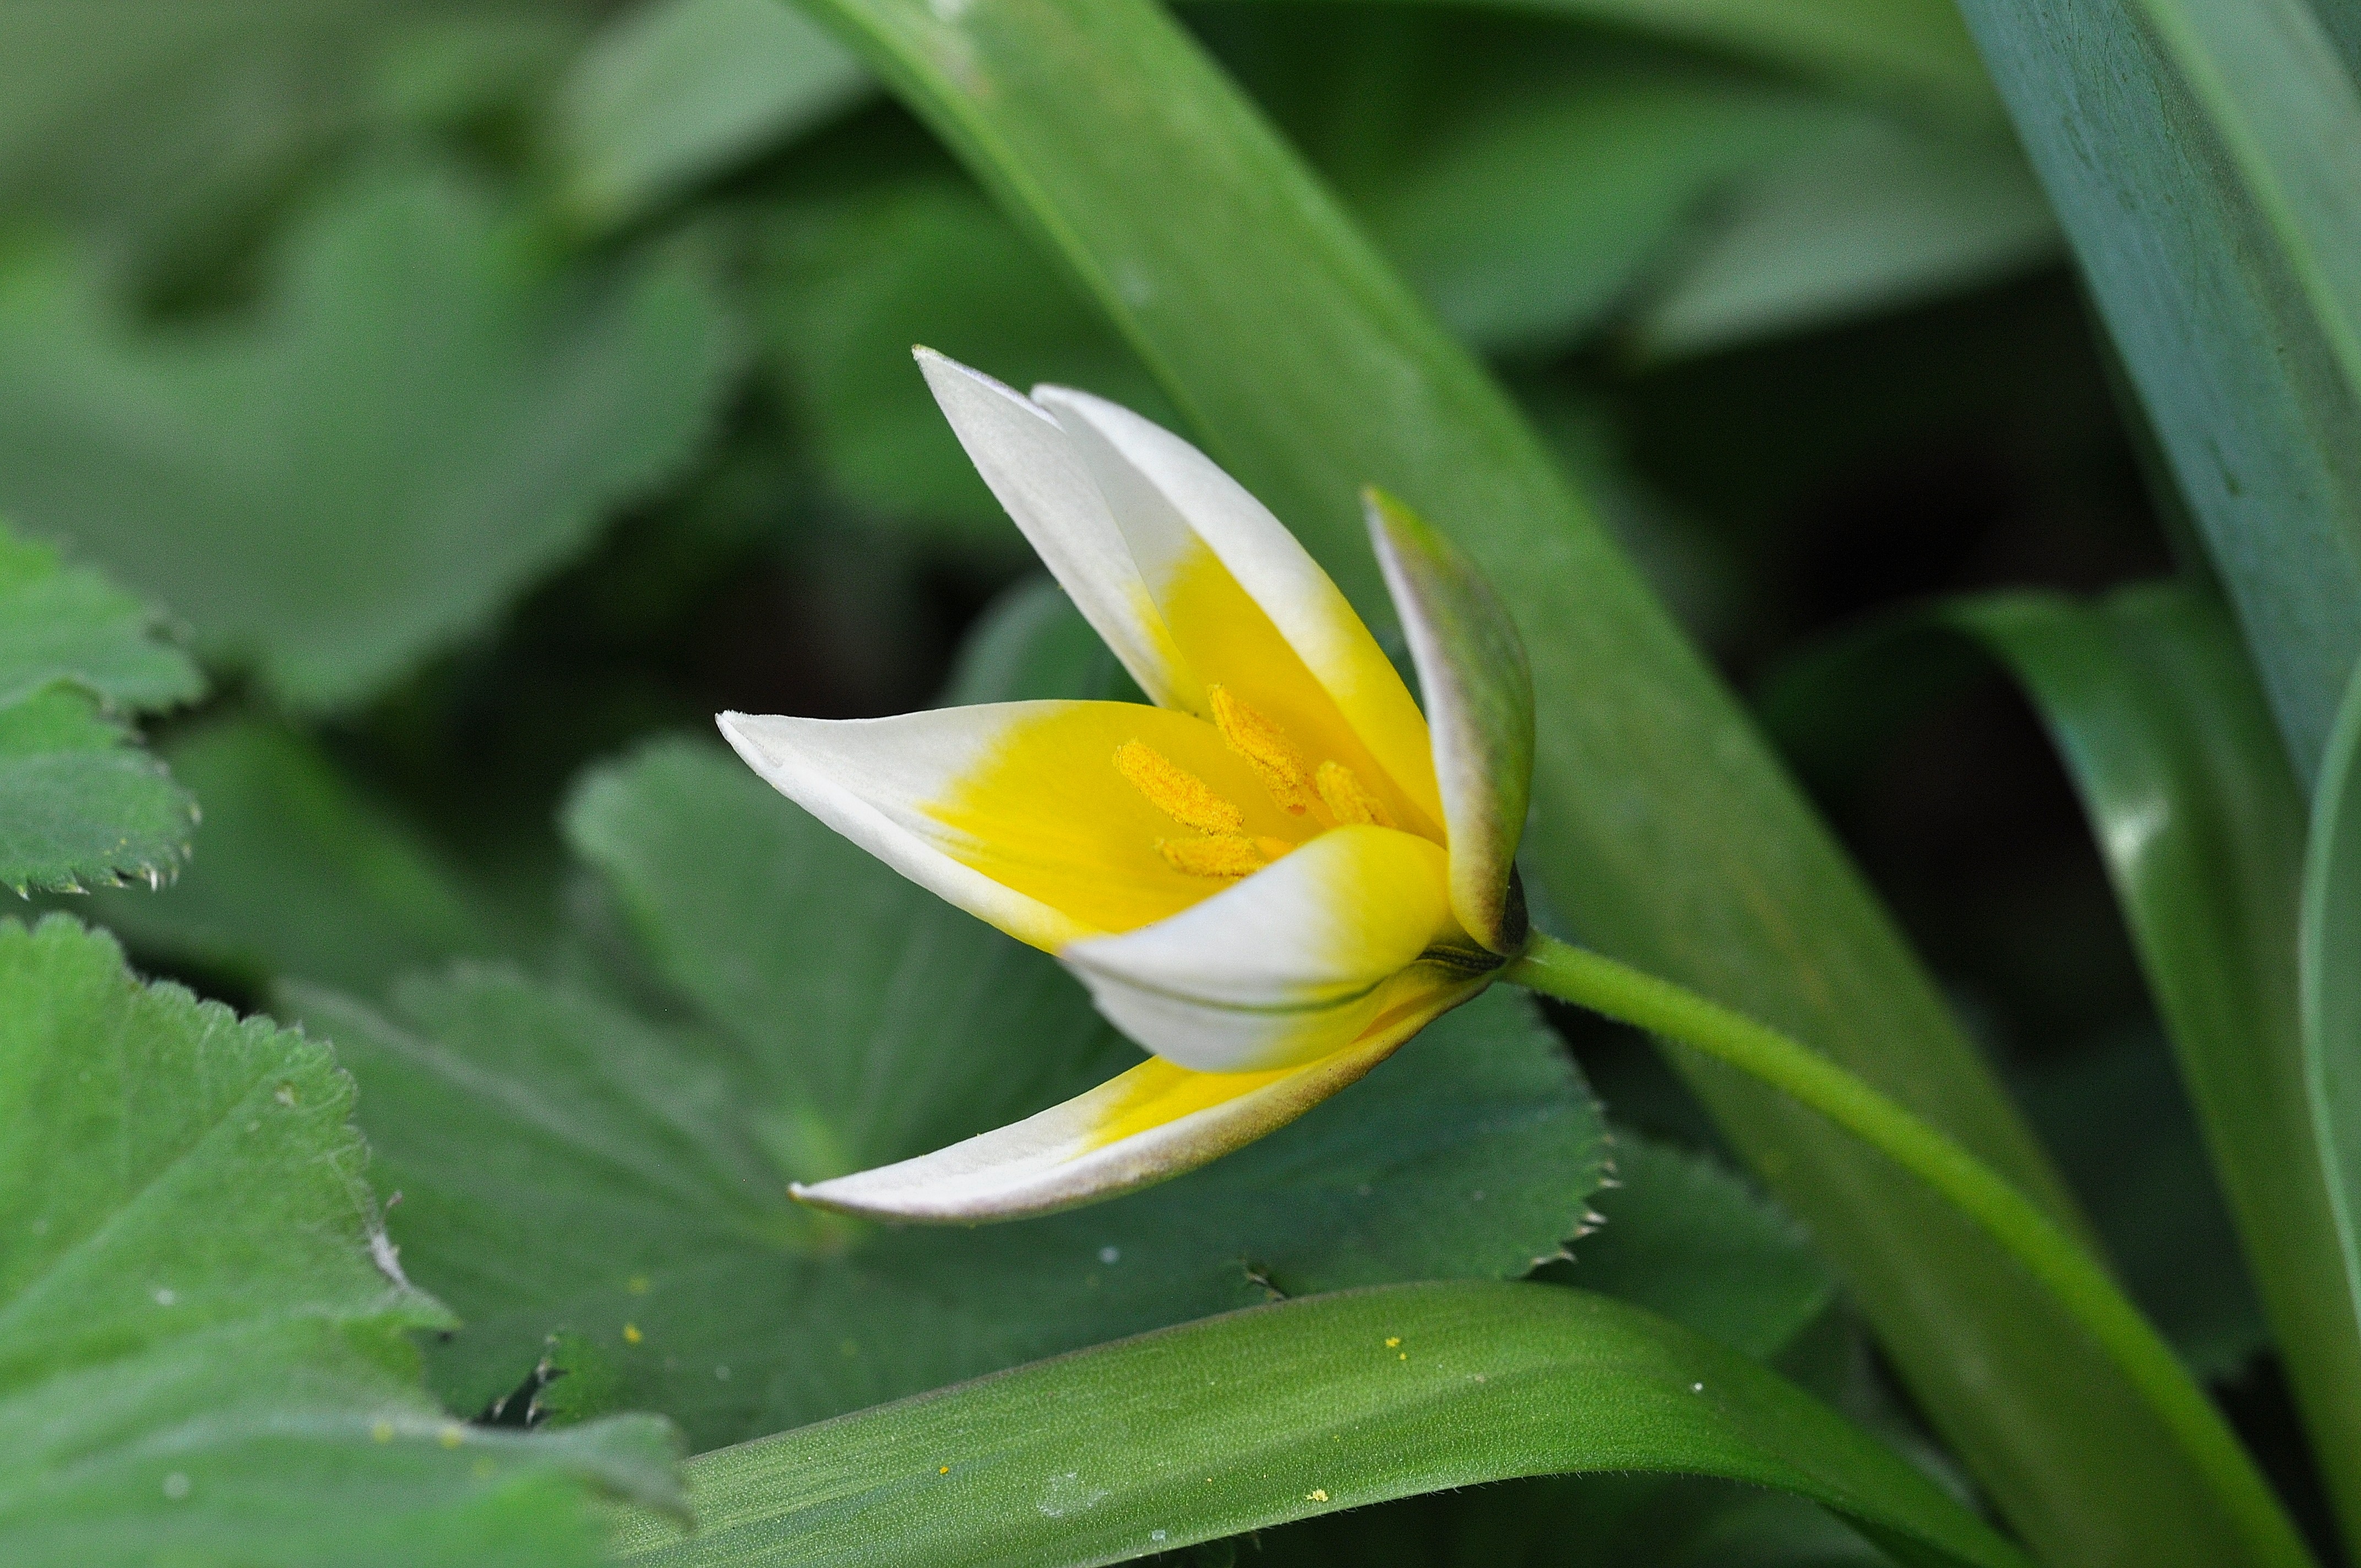
nature, blossom, plant, leaf, flower, petal, bloom, tulip, spring, green, botany, yellow, garden, close, flora, wildflower, spring flower, macro photography, flowering plant, yellow white, star tulip, plant stem, land plant